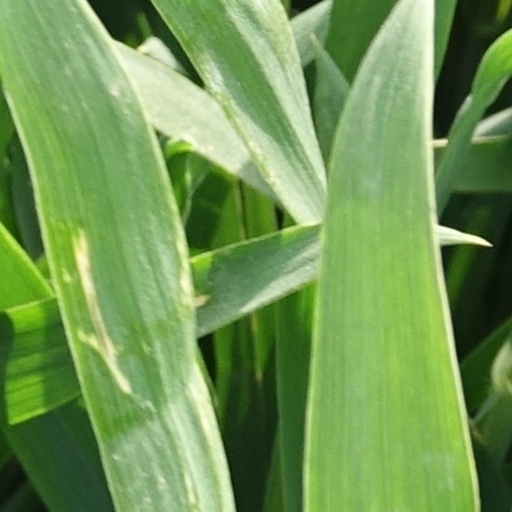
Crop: wheat